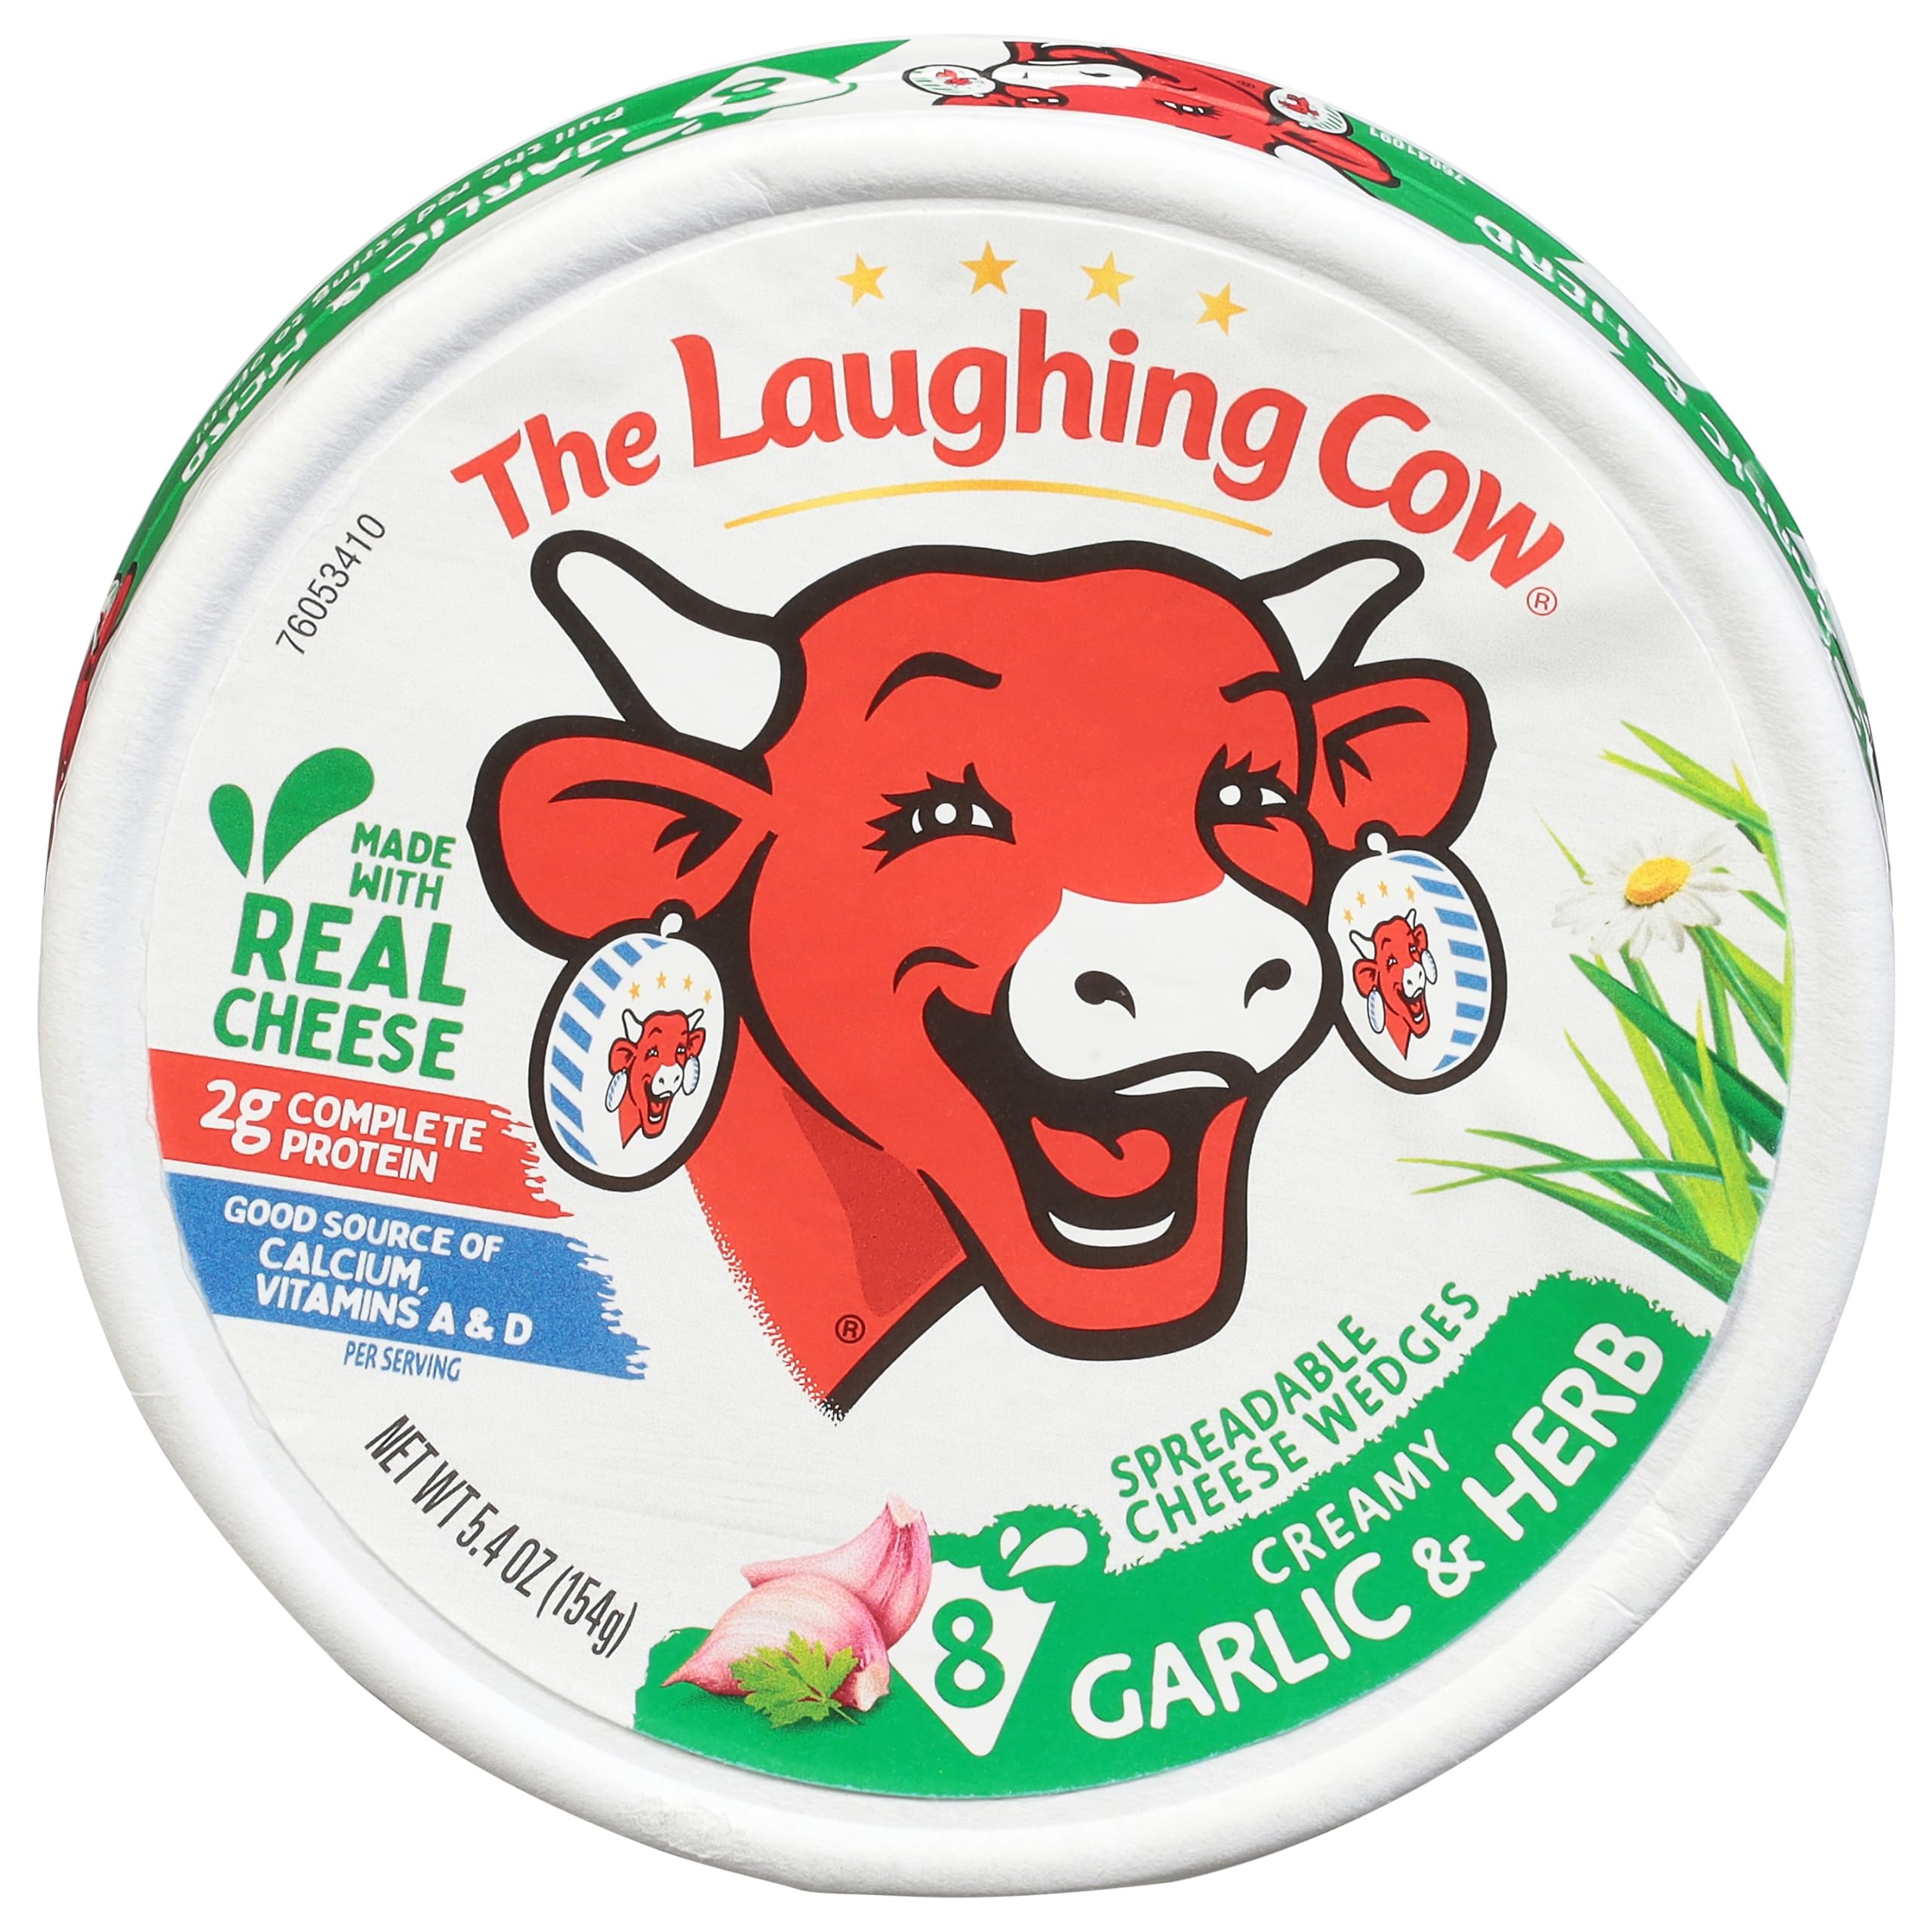
Item Name: LAUGHING COW Garlic & Herb Spreadable Wedge, 5.4 OZ
Product Description: Charcuterie and Commodity Cheese
Value: 5.4
Unit: Ounce

Price: 4.49